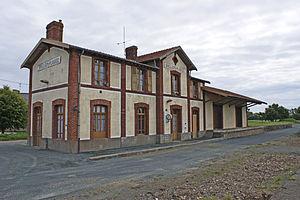
L'ancien bâtiment du réseau breton agrandit pour la ligne des chemins de fer des Côtes du Nord de Plouëc à Tréguier. Propriété de la commune et restauré en 2005.
Brélidy [bʁelidi] est une commune française située dans le département des Côtes-d'Armor, en région Bretagne.
La gare de Brélidy - Plouëc est une gare ferroviaire française de la ligne de Guingamp à Paimpol située sur la commune de Plouëc-du-Trieux, proche de celle de Brélidy dans le département des Côtes-d'Armor en région Bretagne.
Cet article recense les immeubles protégés au titre des monuments historiques en 2018, en France.